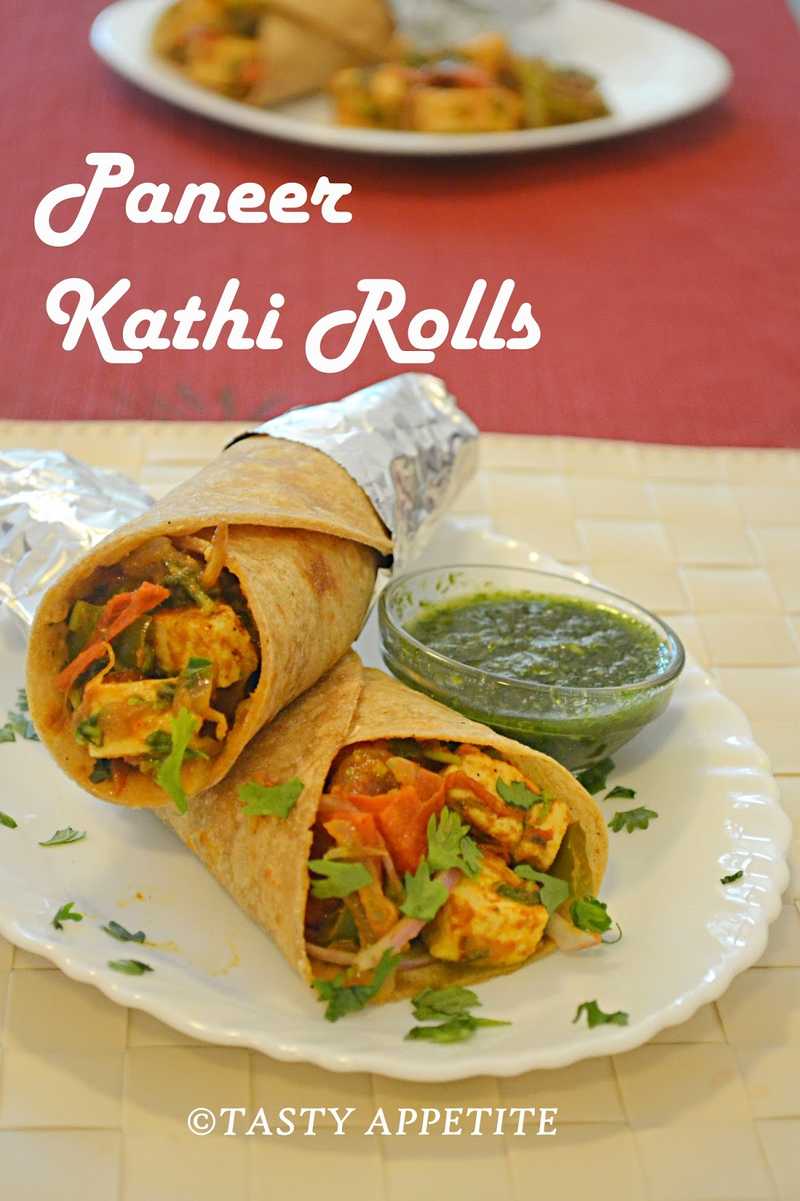
Dish: kaathi_rolls